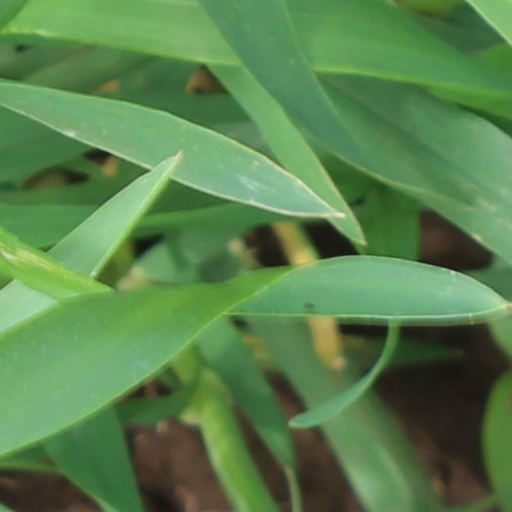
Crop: wheat